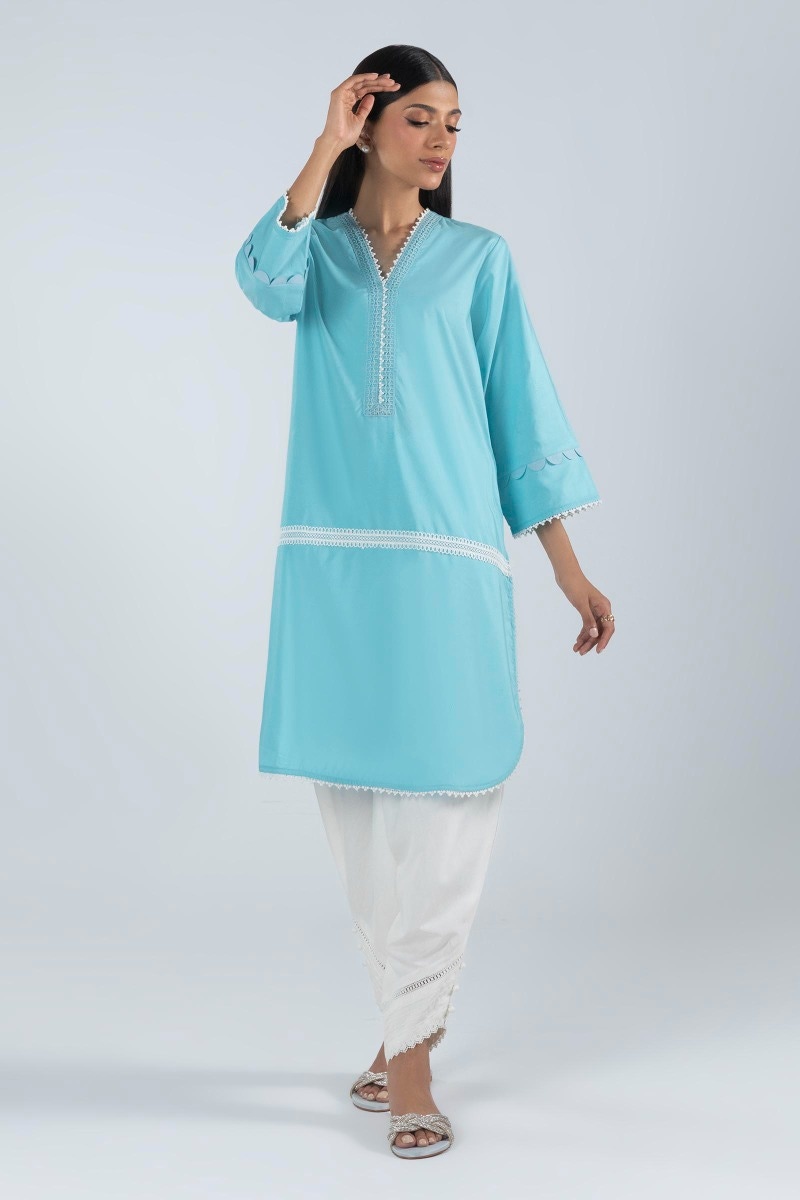
blue kurta top